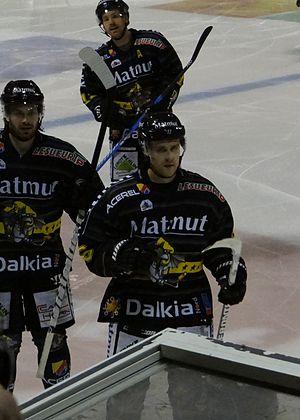
Photographie du joueur lors d'un match de Rouen contre Amiens